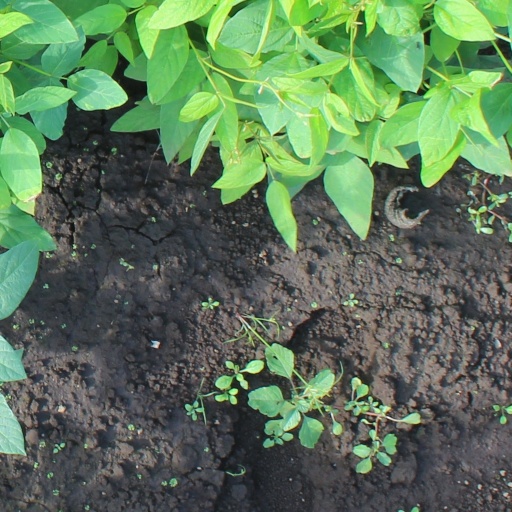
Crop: soybean